Goodman Beaver

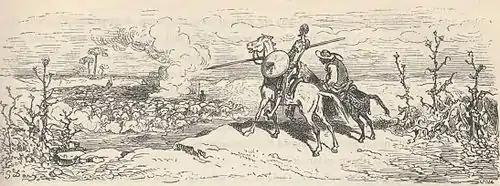
"Don Quixote" illustrations by Gustave Doré bookend "Goodman, Underwater".

In "Goodman Meets S*perm*n", Goodman stumbles across the superhero on a fishing trip. S*perm*n (Superman) has gone into hiding from society, sporting a beard and moccasins. He no longer has the desire to help a society he has lost faith in, and which criticizes him for his good deeds. Goodman takes him back to the city to prove that society is still full of good people. While in the city, Goodman encounters an old woman being attacked by a knife-wielding maniac. Goodman flees in terror, but is stopped by S*perm*n who reveals himself as the old woman in disguise—he had been testing Goodman's selflessness. S*perm*n is horrified and disappointed by the degeneration and corruption he sees in the city, and abandons society again.